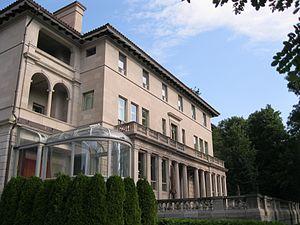
La maison John-Wilson-McConnell, classée monument historique, est une résidence de type villa italienne, mais de style Beaux-Arts. Sa construction a été réalisée en deux phases, la première en 1913-1914 et la seconde en 1924-1925. Elle est située au 1475, avenue des Pins Ouest, dans l'arrondissement Ville-Marie, à Montréal.
Cet article recense les lieux patrimoniaux de Montréal inscrit au répertoire des lieux patrimoniaux du Canada, qu'ils soient de niveau provincial, fédéral ou municipal.